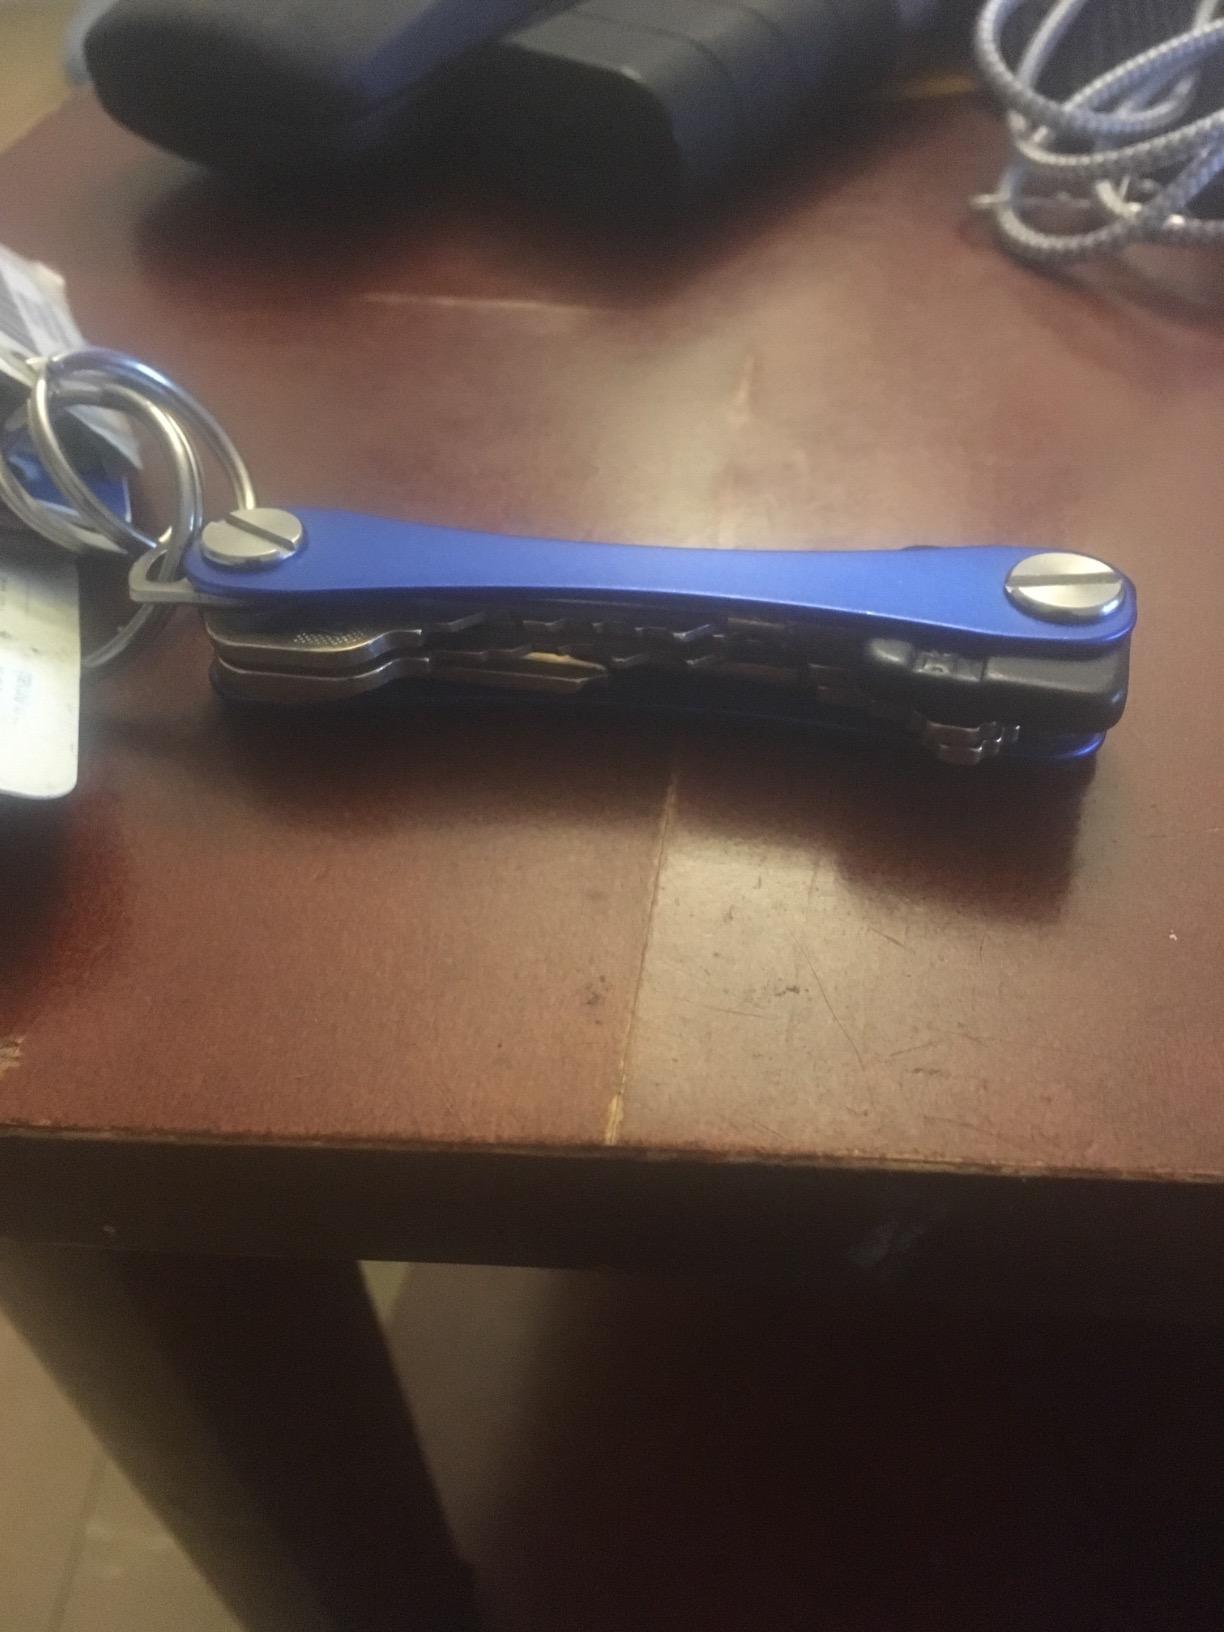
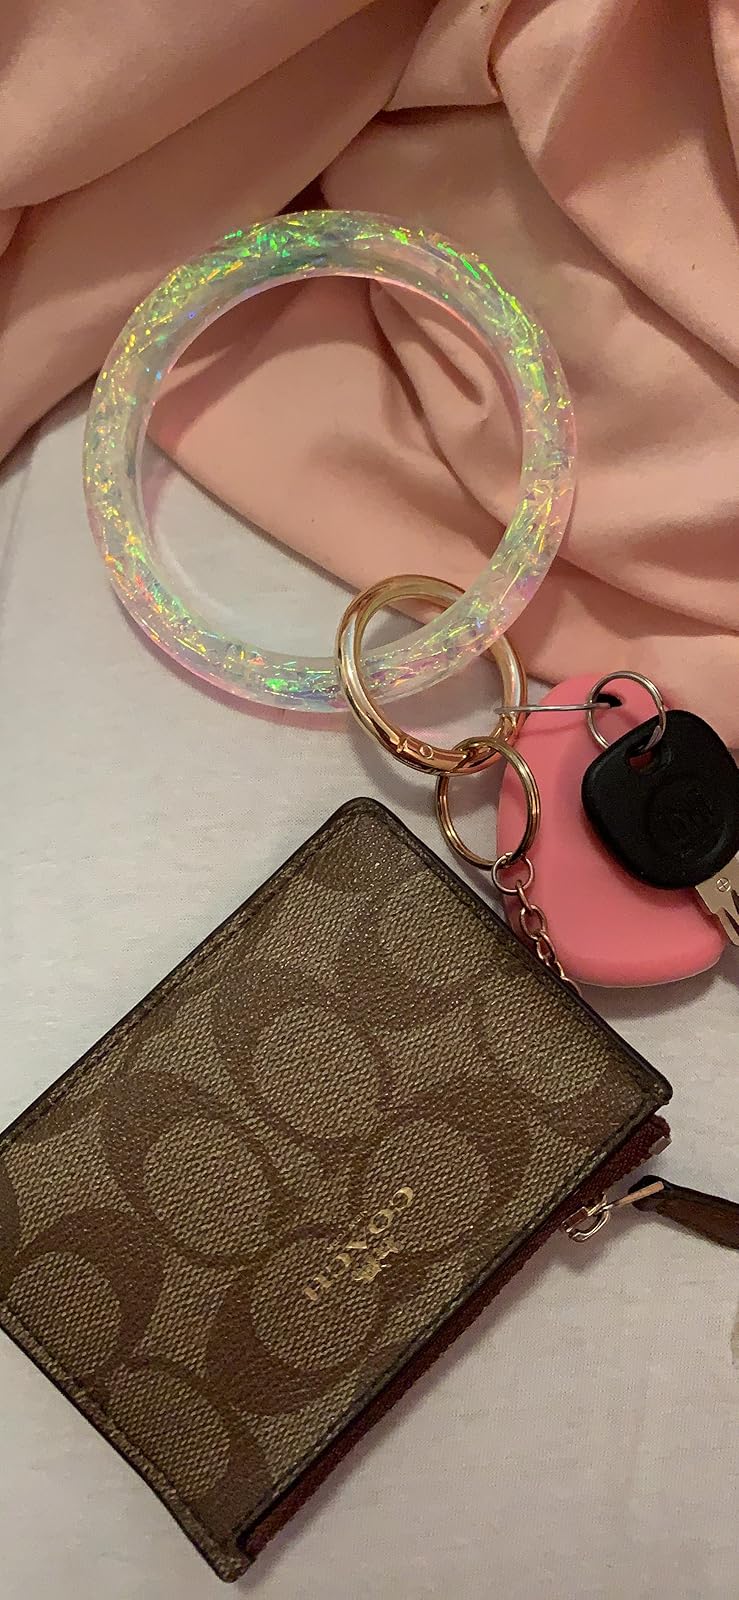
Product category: accessories_keychain
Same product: no